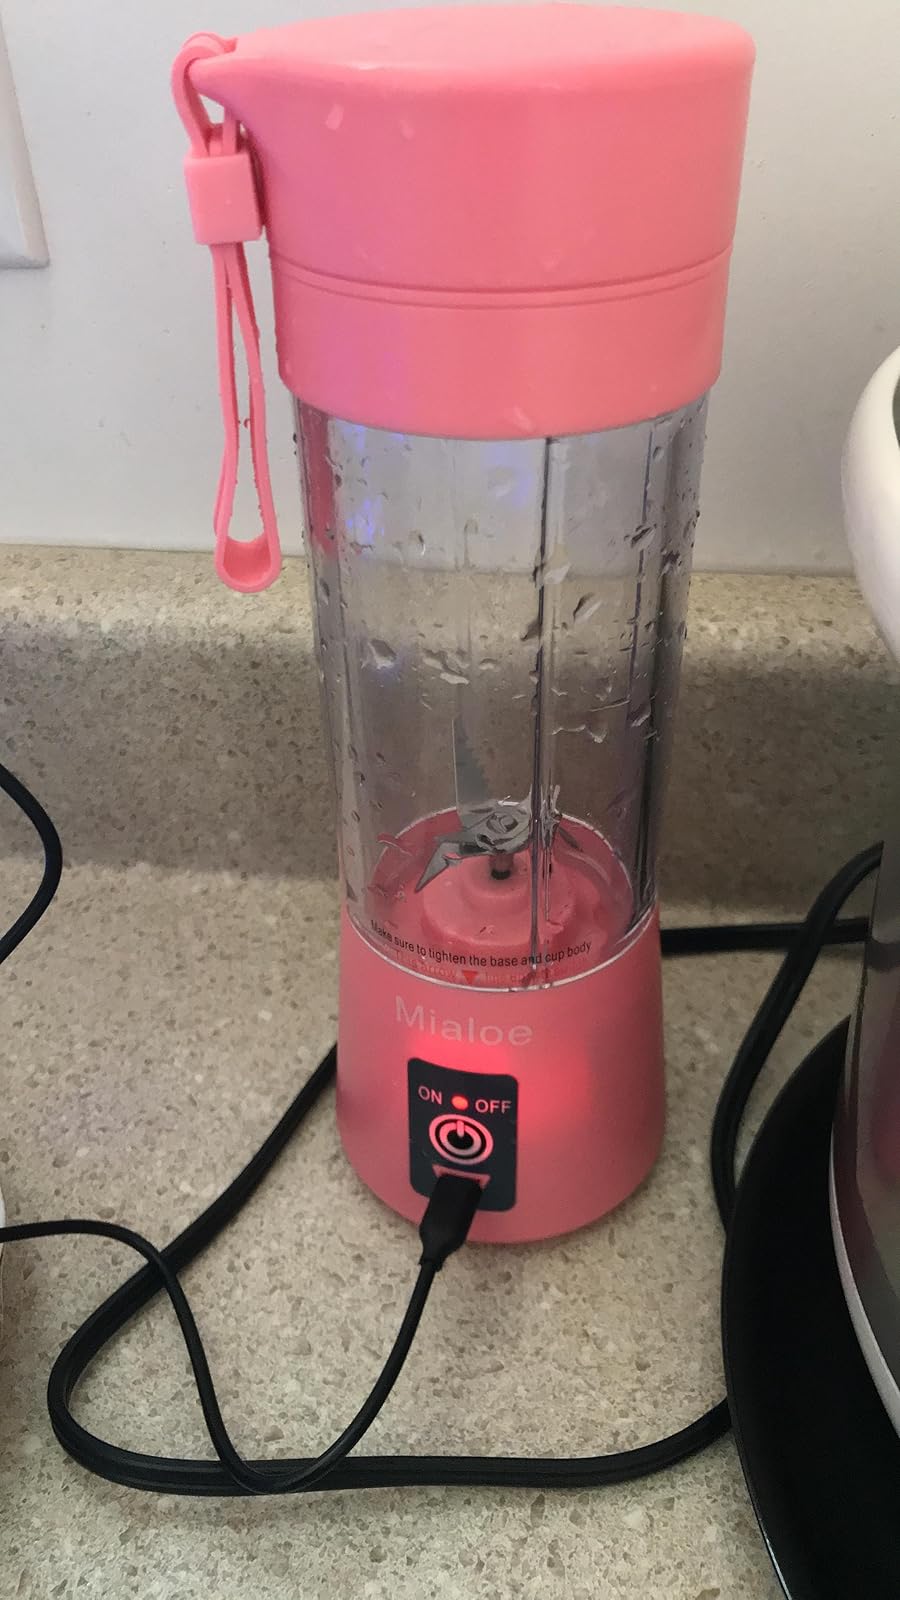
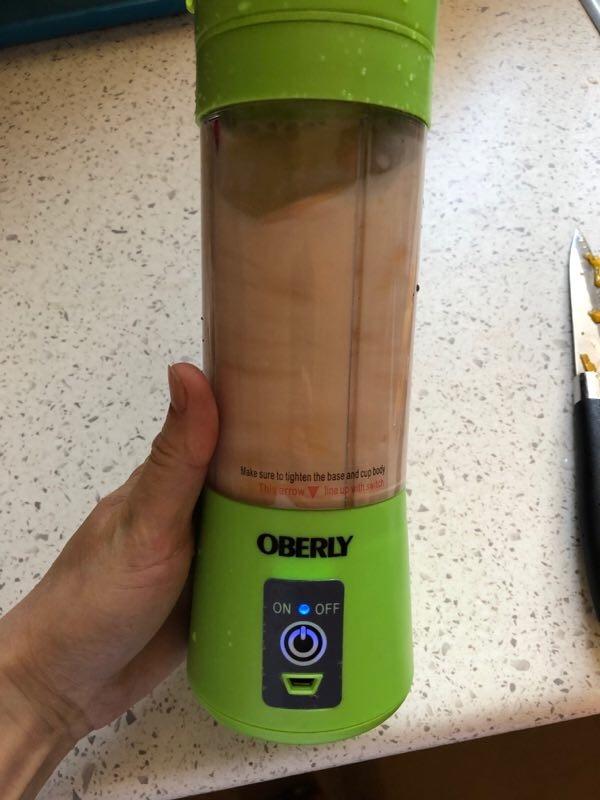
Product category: items_blender
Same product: no